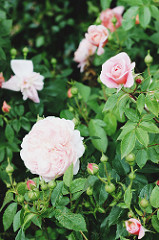
Flower: rose